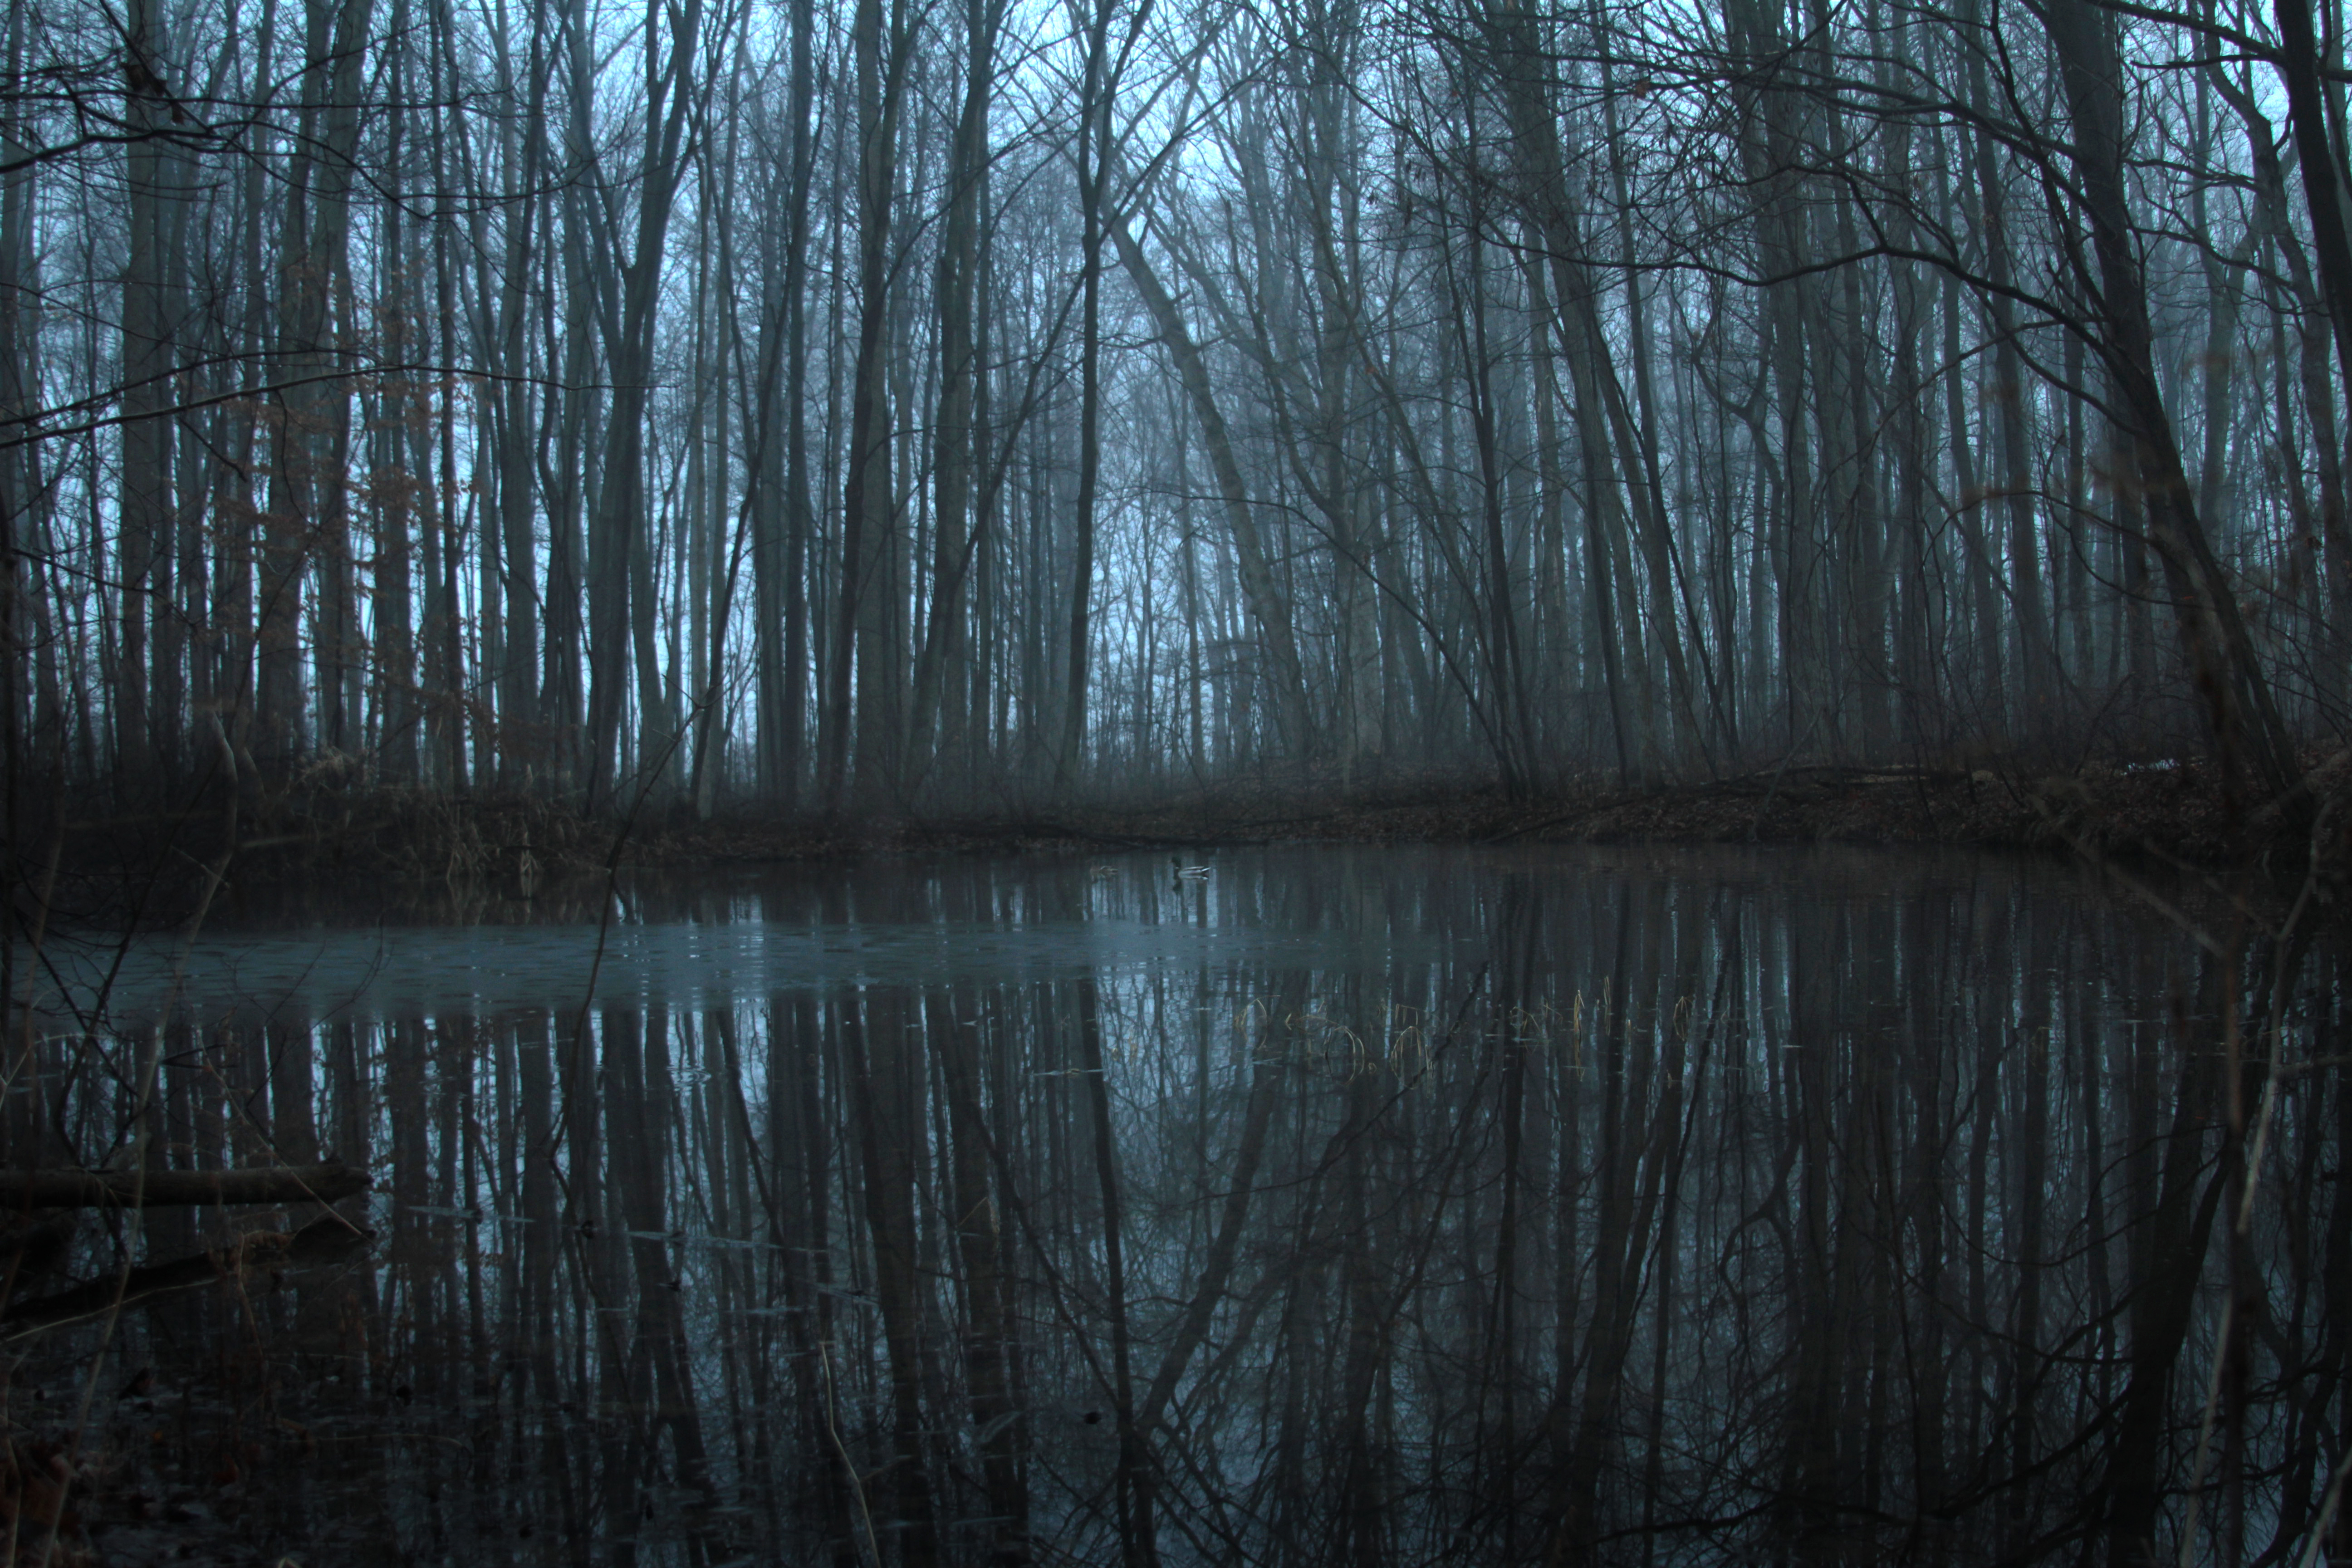
woods, forest, sky, leaves, nature, tree, natural landscape, natural environment, water, atmospheric phenomenon, bayou, reflection, nature reserve, swamp, biome, woody plant, riparian forest, wetland, plant, winter, woodland, old growth forest, river, bank, branch, floodplain, sunlight, lake, Northern hardwood forest, watercourse, pond, wood, landscape, wildlife